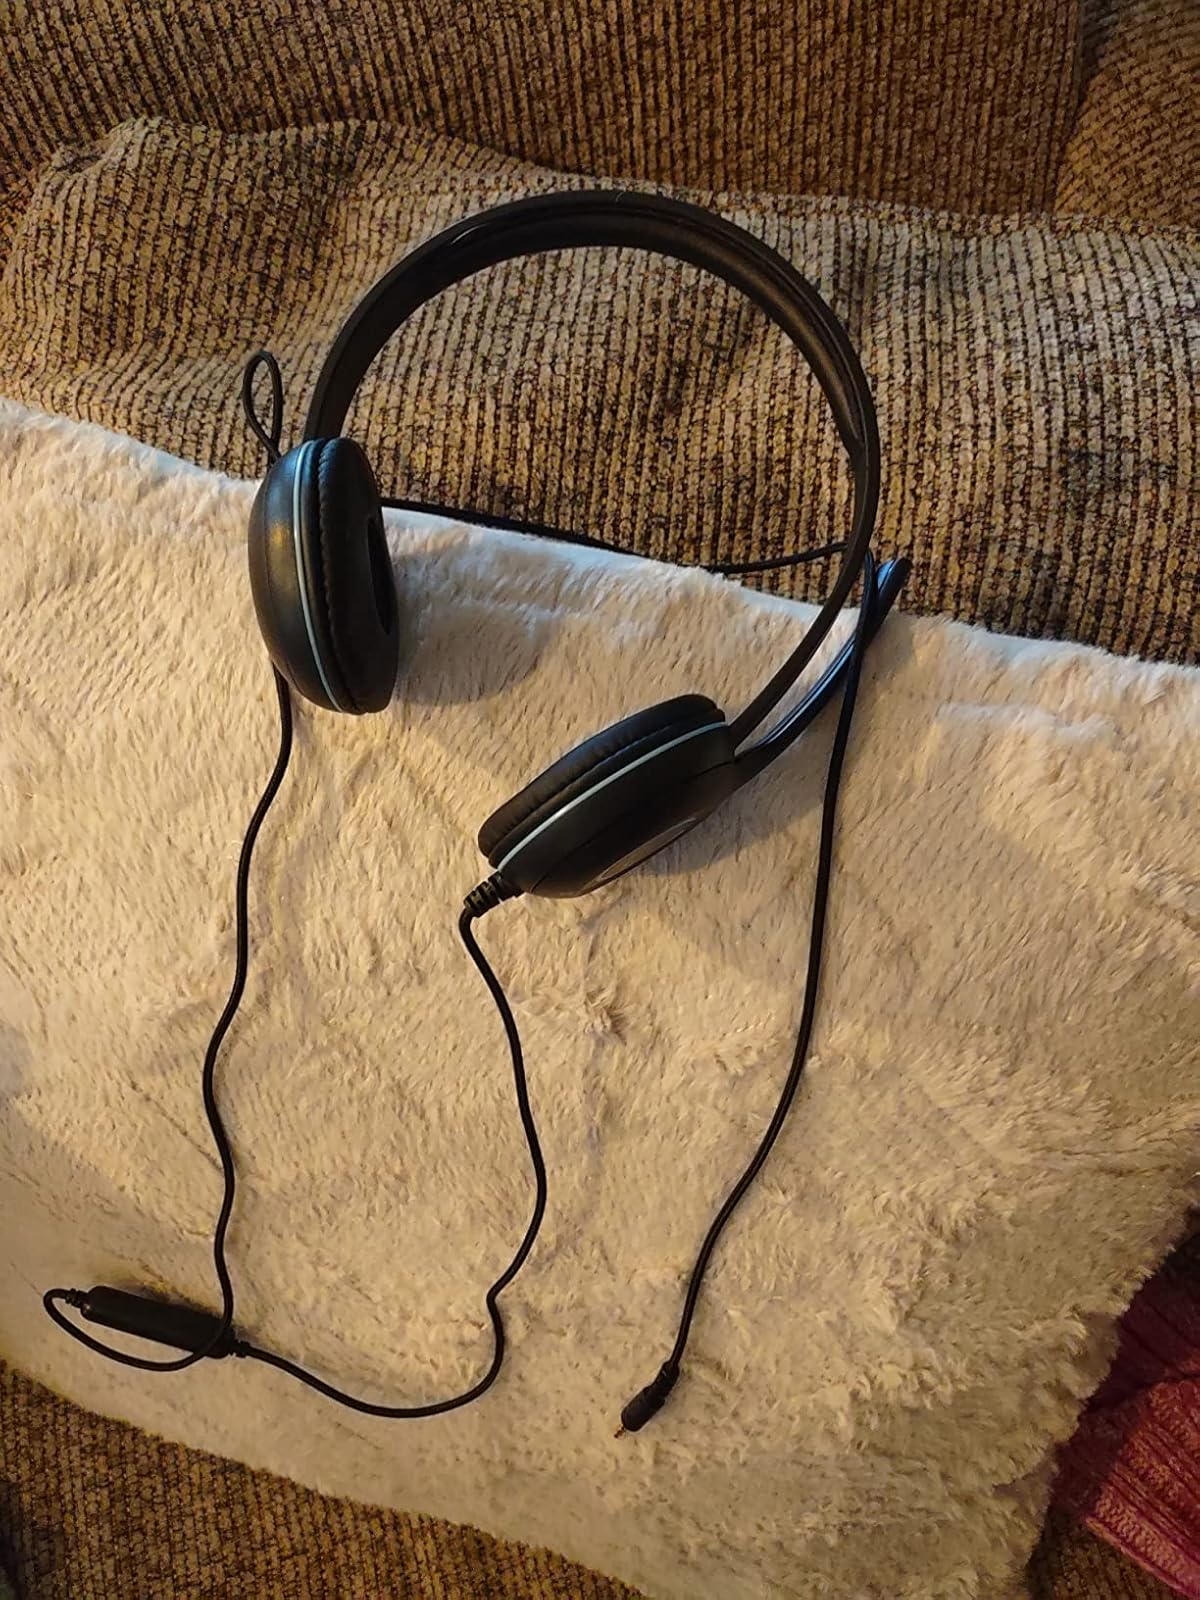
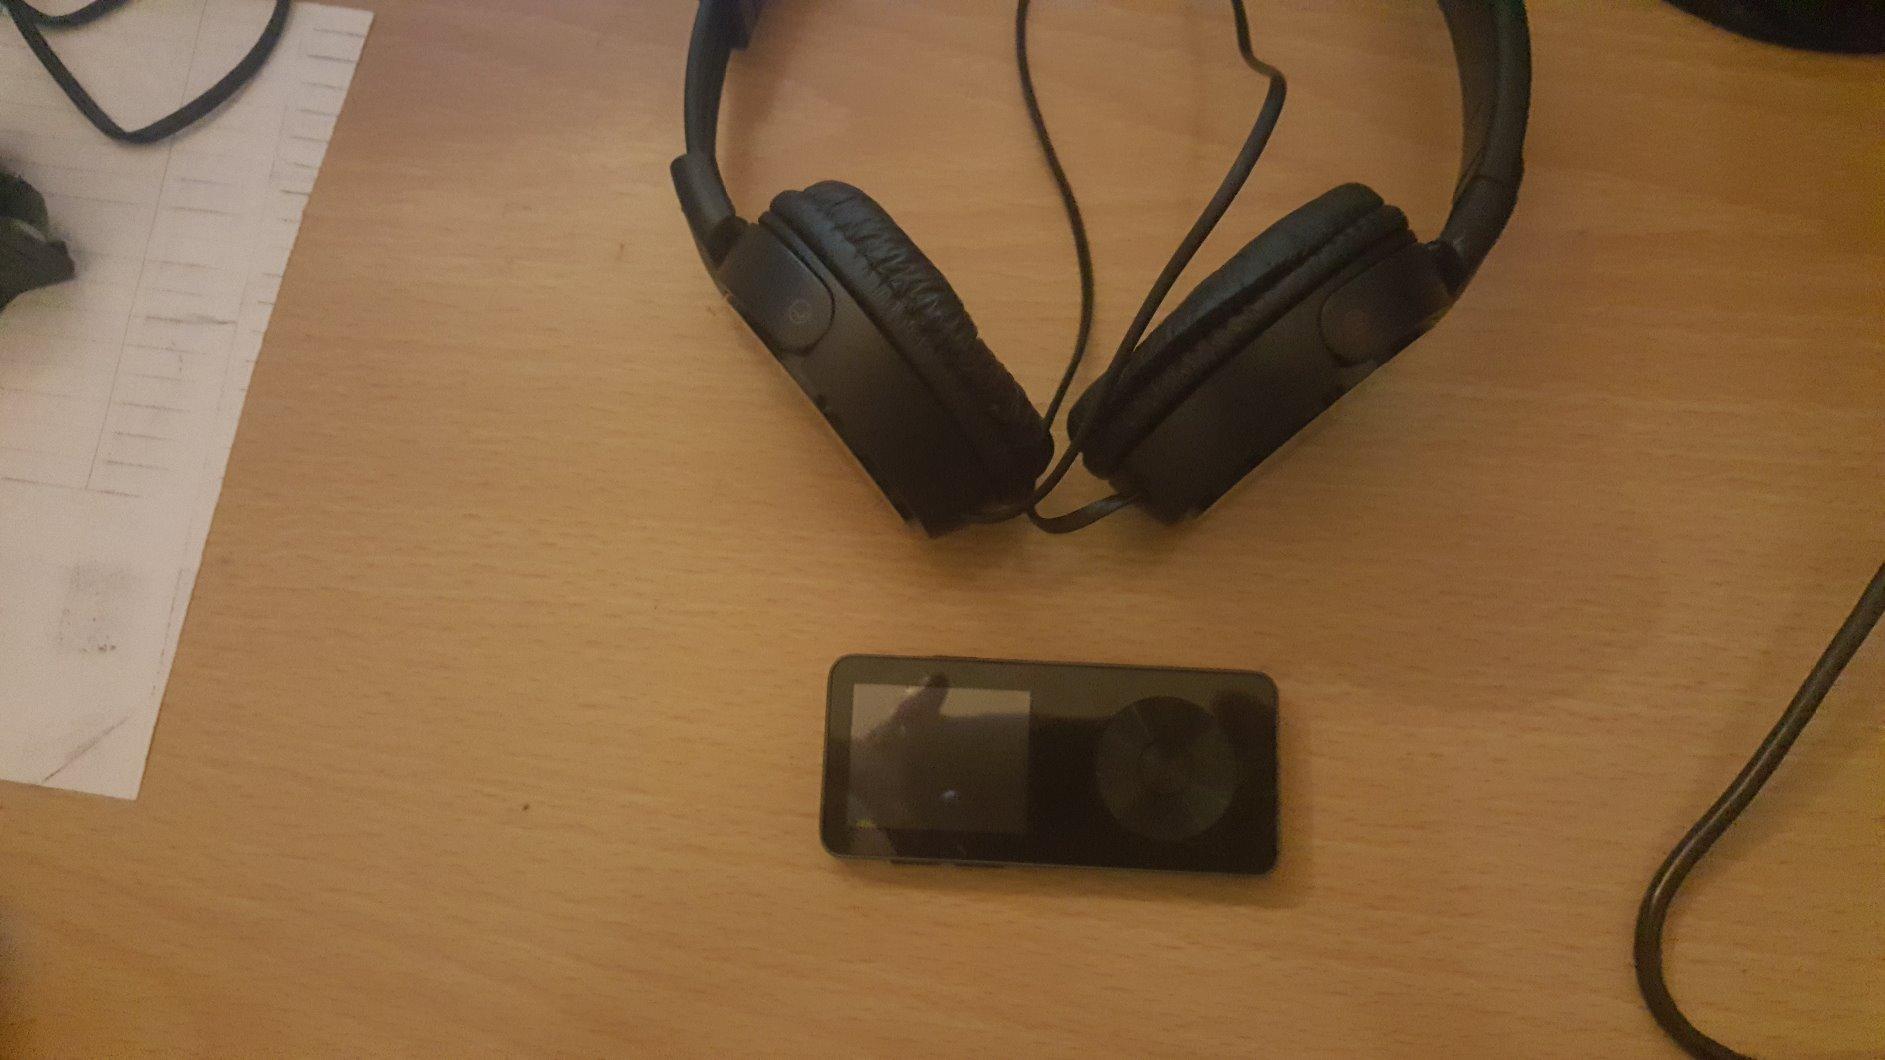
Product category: headphones
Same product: no